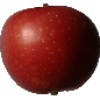
Label: braeburn_apple